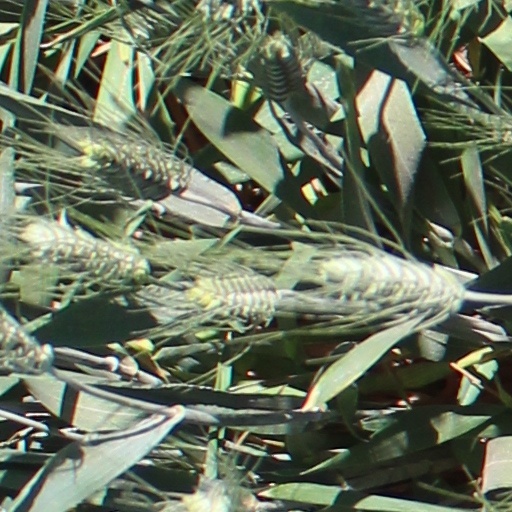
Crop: wheat